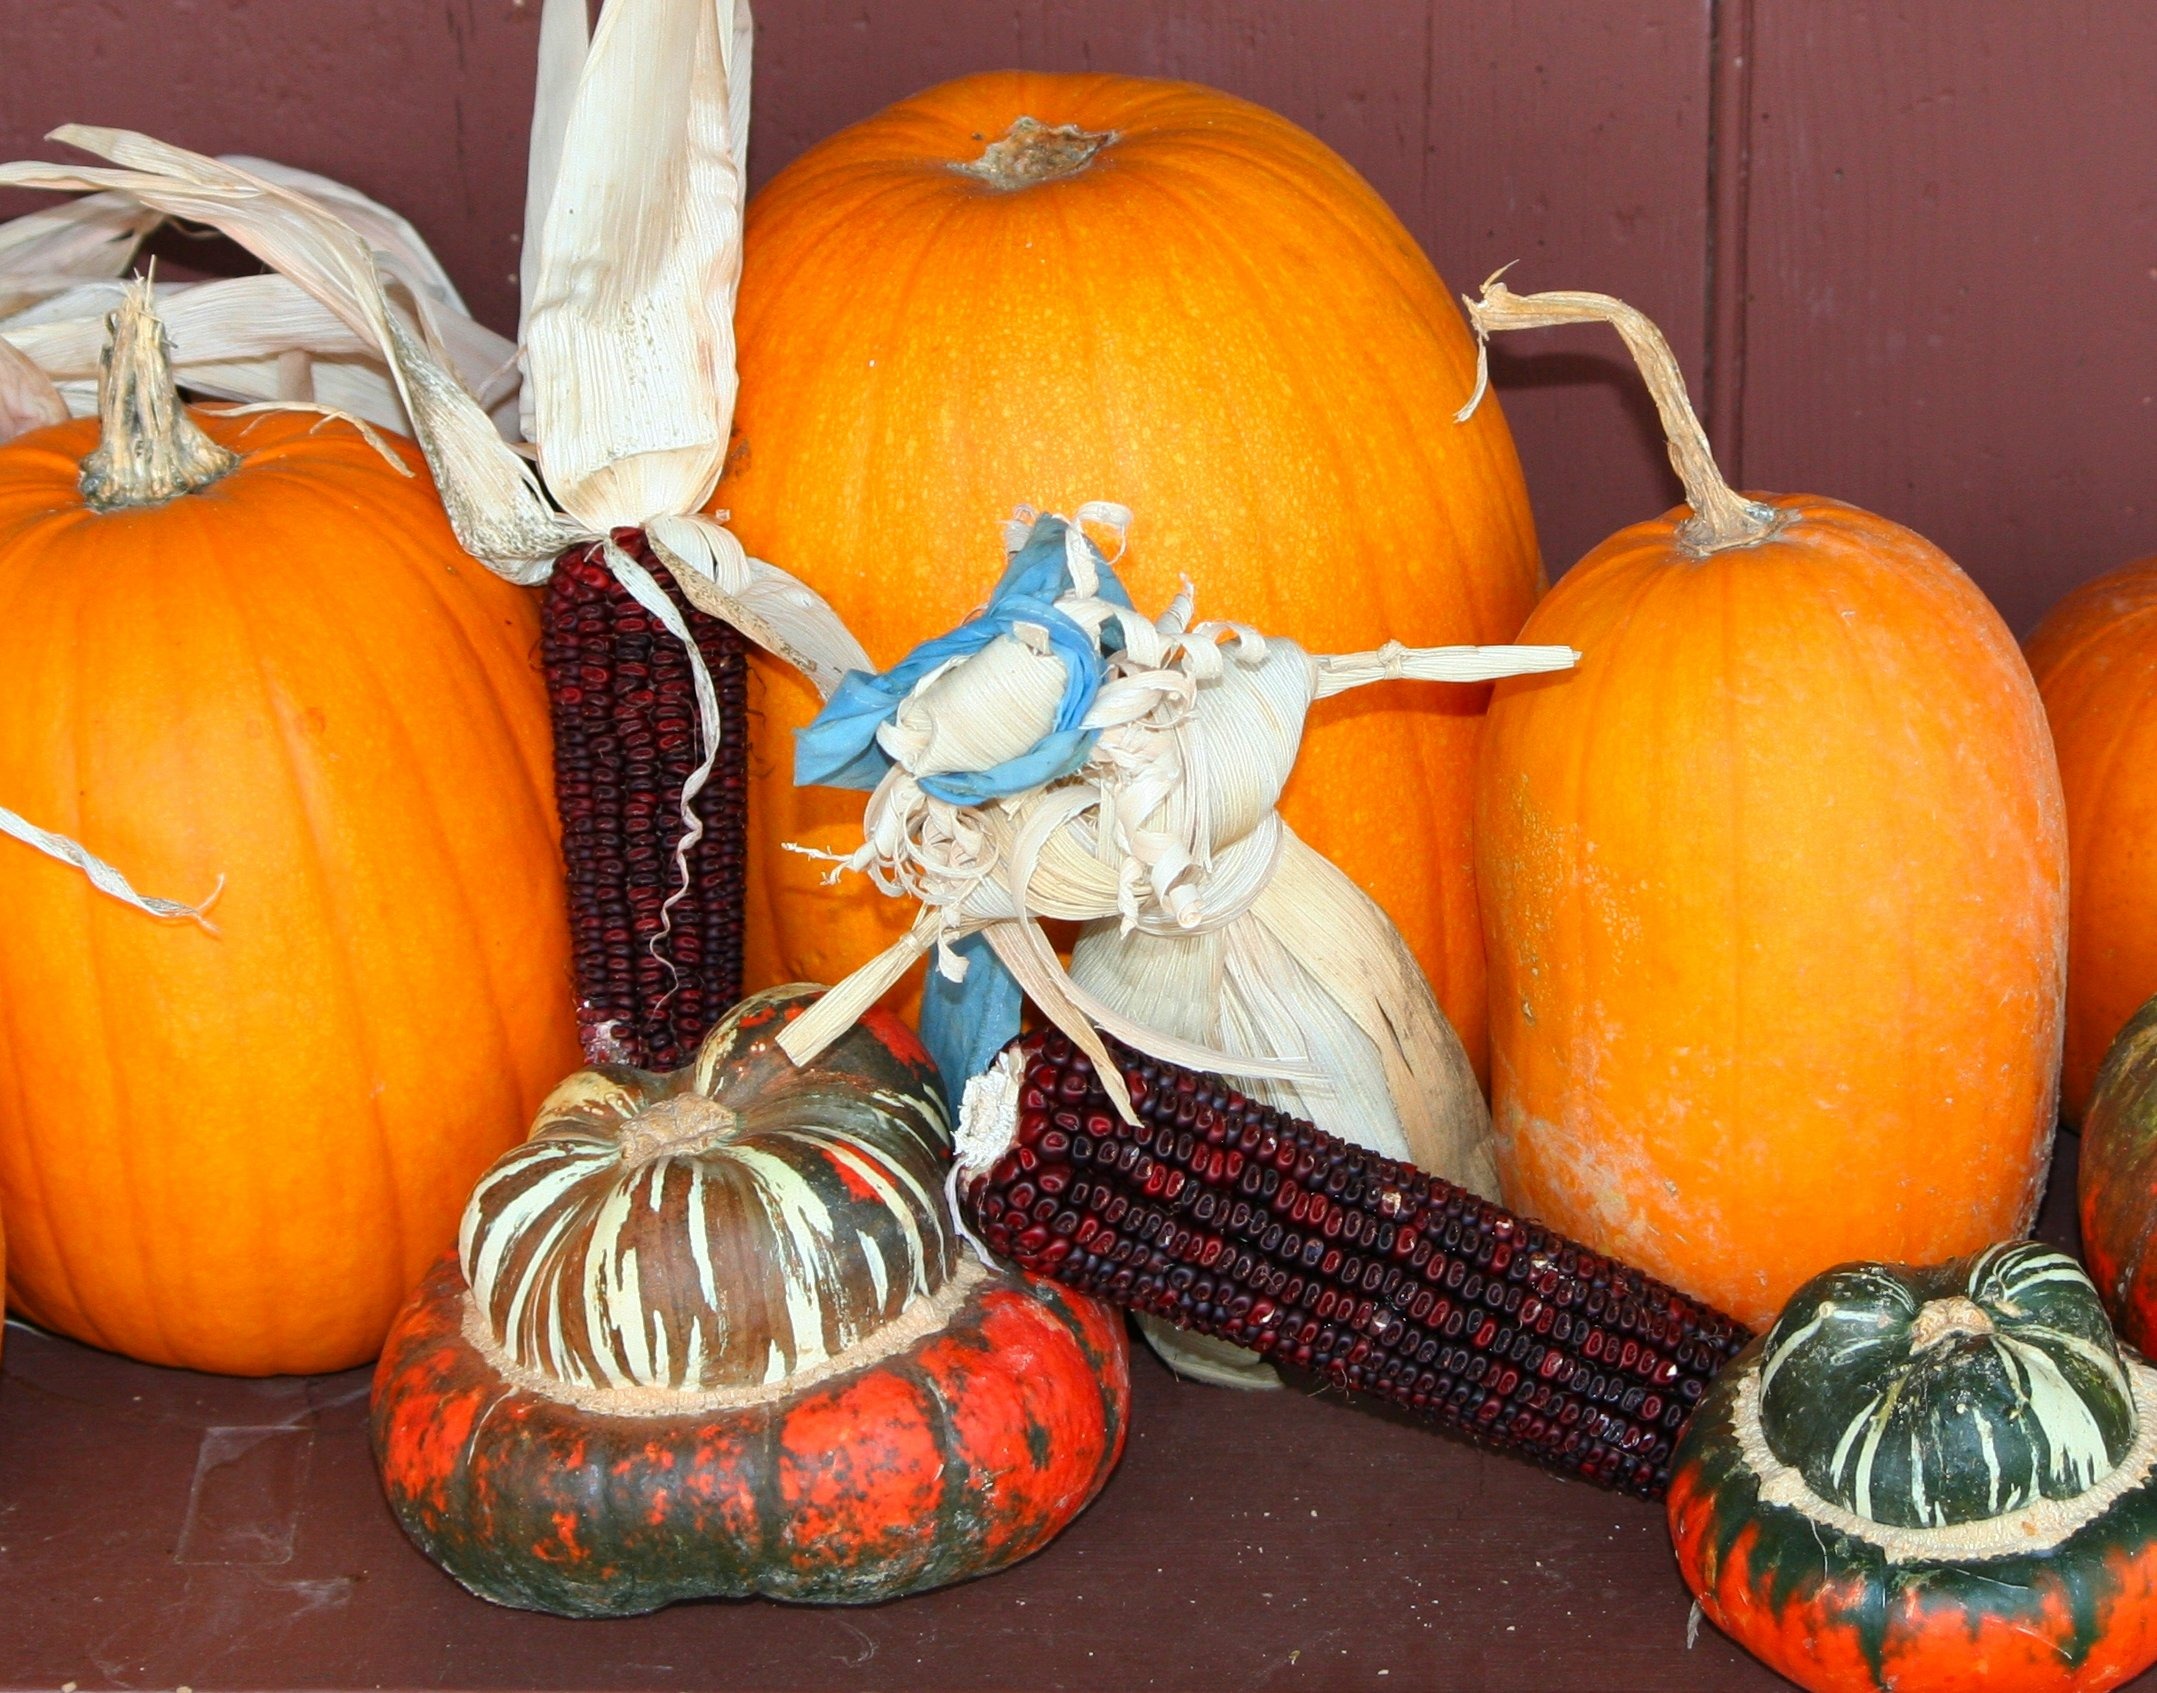
fall, produce, autumn, pumpkin, corn, still life, painting, gourd, jack o lantern, calabaza, carving, pumpkins, cucurbita, gourds, still life photography, winter squash, corn husk doll